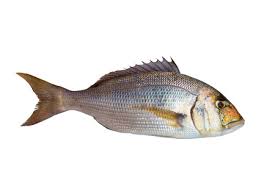
Ñoo ngi seen nataal bi . Benn jën buñ wone. Jën bi nag mel ni jën bu weex la. Waaw ! Jën boo xam ne dan ko wone ci benn nataal boo xam ne ca ginnaaw lépp dafa weex tàll.

Lii aw jën la. Jën wi sompaat la.

Lii aw jën la jën wi sompaat la

Waaw lii de ab nataal la boob aw jën moo ci nekk mi ngi nekk fu weex tàrr nag. Mel na ni nag sax na ay laaf tuuti.

Waaw ! Lii de ab nataal la book. Aw jën moo ci nekk . Mu ngi nekk, nekk fu weex tàll nag, mel na ni nag sax na ay laaf tuuti.

Nataal bii maa ngi ciy gis jën maa ngi ciy gis aw jën, aw jën wu kenn .mp3agul mu mu mu mel ni dafa yore benn bët mais kenn .mp3agu ko, kenn defagu ko dara.

Nataal wii aw jën a ci nekk. Jën woo xam ne dafa baaxoo dund ci digg géej.

Nataal bii nag moom aw jën moo ci nekk, jën wi nag dafa xaw a tàppu-ndaar, moom daa doomu-taal am lu marron ci kanam ci mooy ci boori gémmiñ gu, geen bi tamit dafa xaw a ñuul, laaf yi tamit dafa xaw a ñuul am ay xat-xat.

Maa ngi gis ne aw jën laa ci gis woo xam ni, jën wi gis naa ci ginnaaw gu ag geen muy, gis naa ci kaw gi ay genru ay yax yoo xam ne donte ci jën wi la nekk, gis naa ci wet gi lu mel ni ay laaf yoo xam ne ci peggam bi lañ nekk, gis naa bët yi waaye nag jën wi jënu ngot la xaw a niru jënu yaboy waaye du jënu yaboy daal, weneen xeetu jën la woo xam ni bokkutak yaboy.

Nataal bii ma jot nag gis naa ni ab jën la. Nataal bi nag jën la boo xam ni kanam gi am na lu soon. Moom nag xaw naa rax tuuti soon ba noppi waaye nag moom ab jën la jën daal lañ ko mën a xame.

Nataal bi nag maa ngi ciy gis benn jën buñ diseene ci kaw gi am na am bët am na tamit luñuy wax ay, jën wi mi ngi tudd sompaat.

Nataal bii ma gis gis naa ci benn jën

Nataal bii ma gis gis naa ci benn jën

Nataal bii ma gis gis naa ci benn jën.

Nataal bii ma gis gis naa ci benn jën.

Nataal bii ma gis gis naa ci benn jën.

Nataal bii ma gis gis naa ci benn jën.

Nataal bii ma gis gis naa ci benn jën.